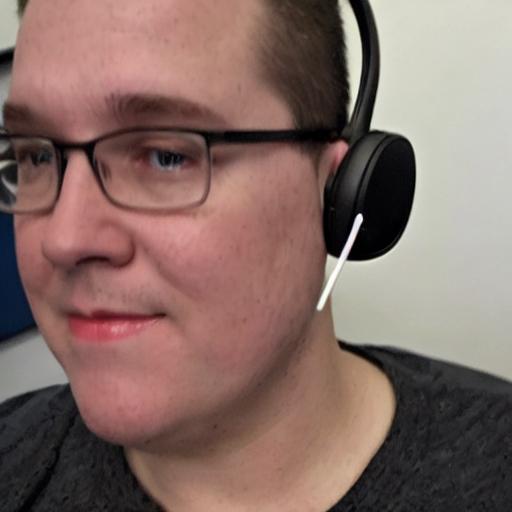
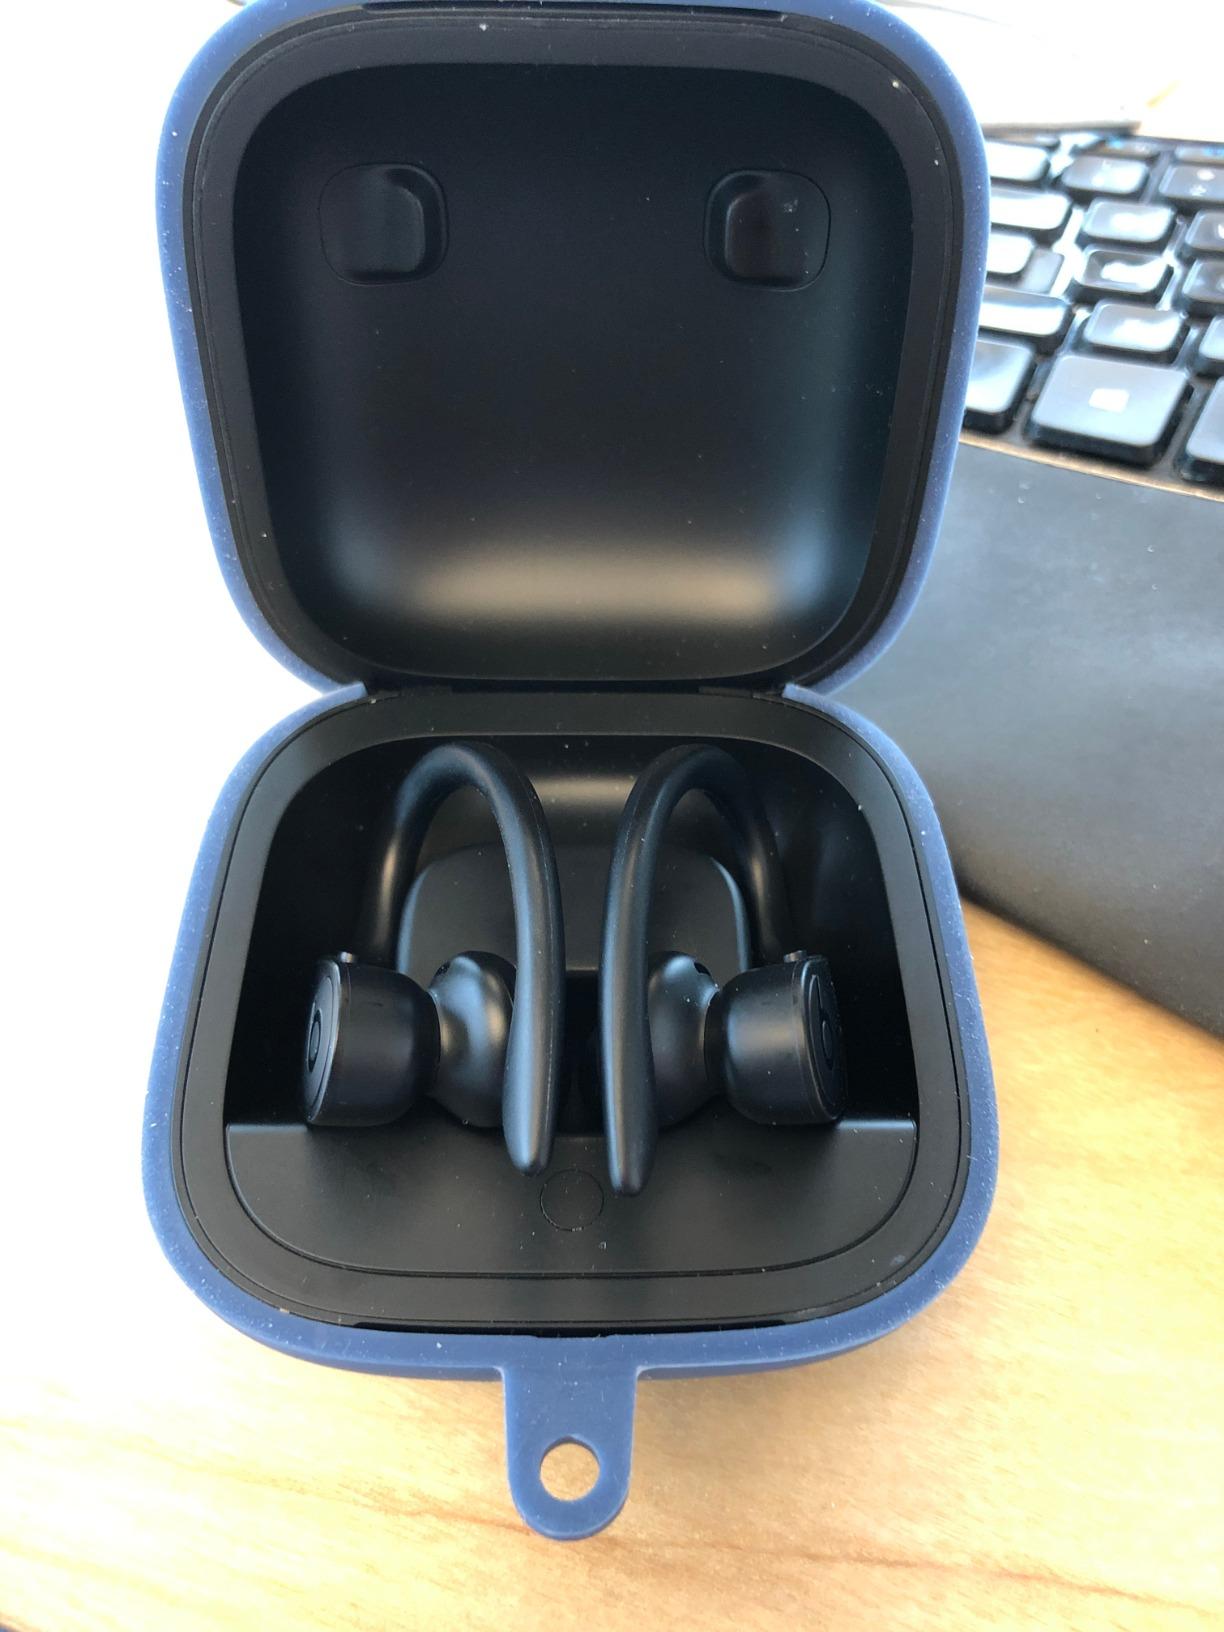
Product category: earbuds
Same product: no